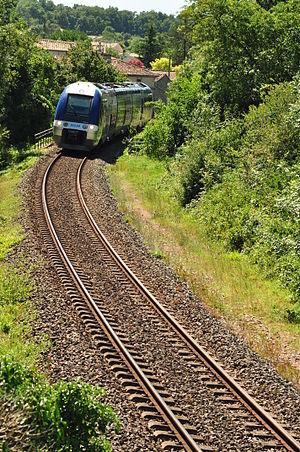
TER sur la ligne de Saintes à Angoulême, entre Sireuil et Saint-Michel
La ligne de Beillant à Angoulême est une ligne de chemin de fer française à écartement standard qui relie Beillant à proximité de Saintes à Angoulême via Cognac et Jarnac, ouverte le 15 avril 1867.